M1934 helmet (Spain)

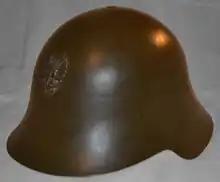
Spanish M34 helmet, note the rivet at the top of the shell that holds the liner in place.

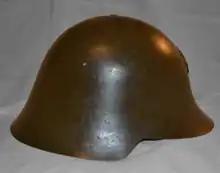
M34 profile

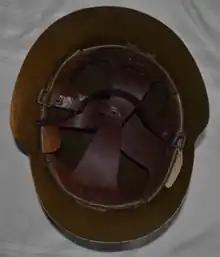
M34 liner

The M1934 helmet (also known as M38 for its years of distribution or “Eibar” for its supposed production in the city) is a steel combat helmet used by various factions in the Spanish Civil War. Not meant for use by the Spanish Army, but instead by security forces such as police, the helmet was of similar shape to the Model 1926 helmet in use by the army. The helmet was mainly used by the Nationalists in the conflict.